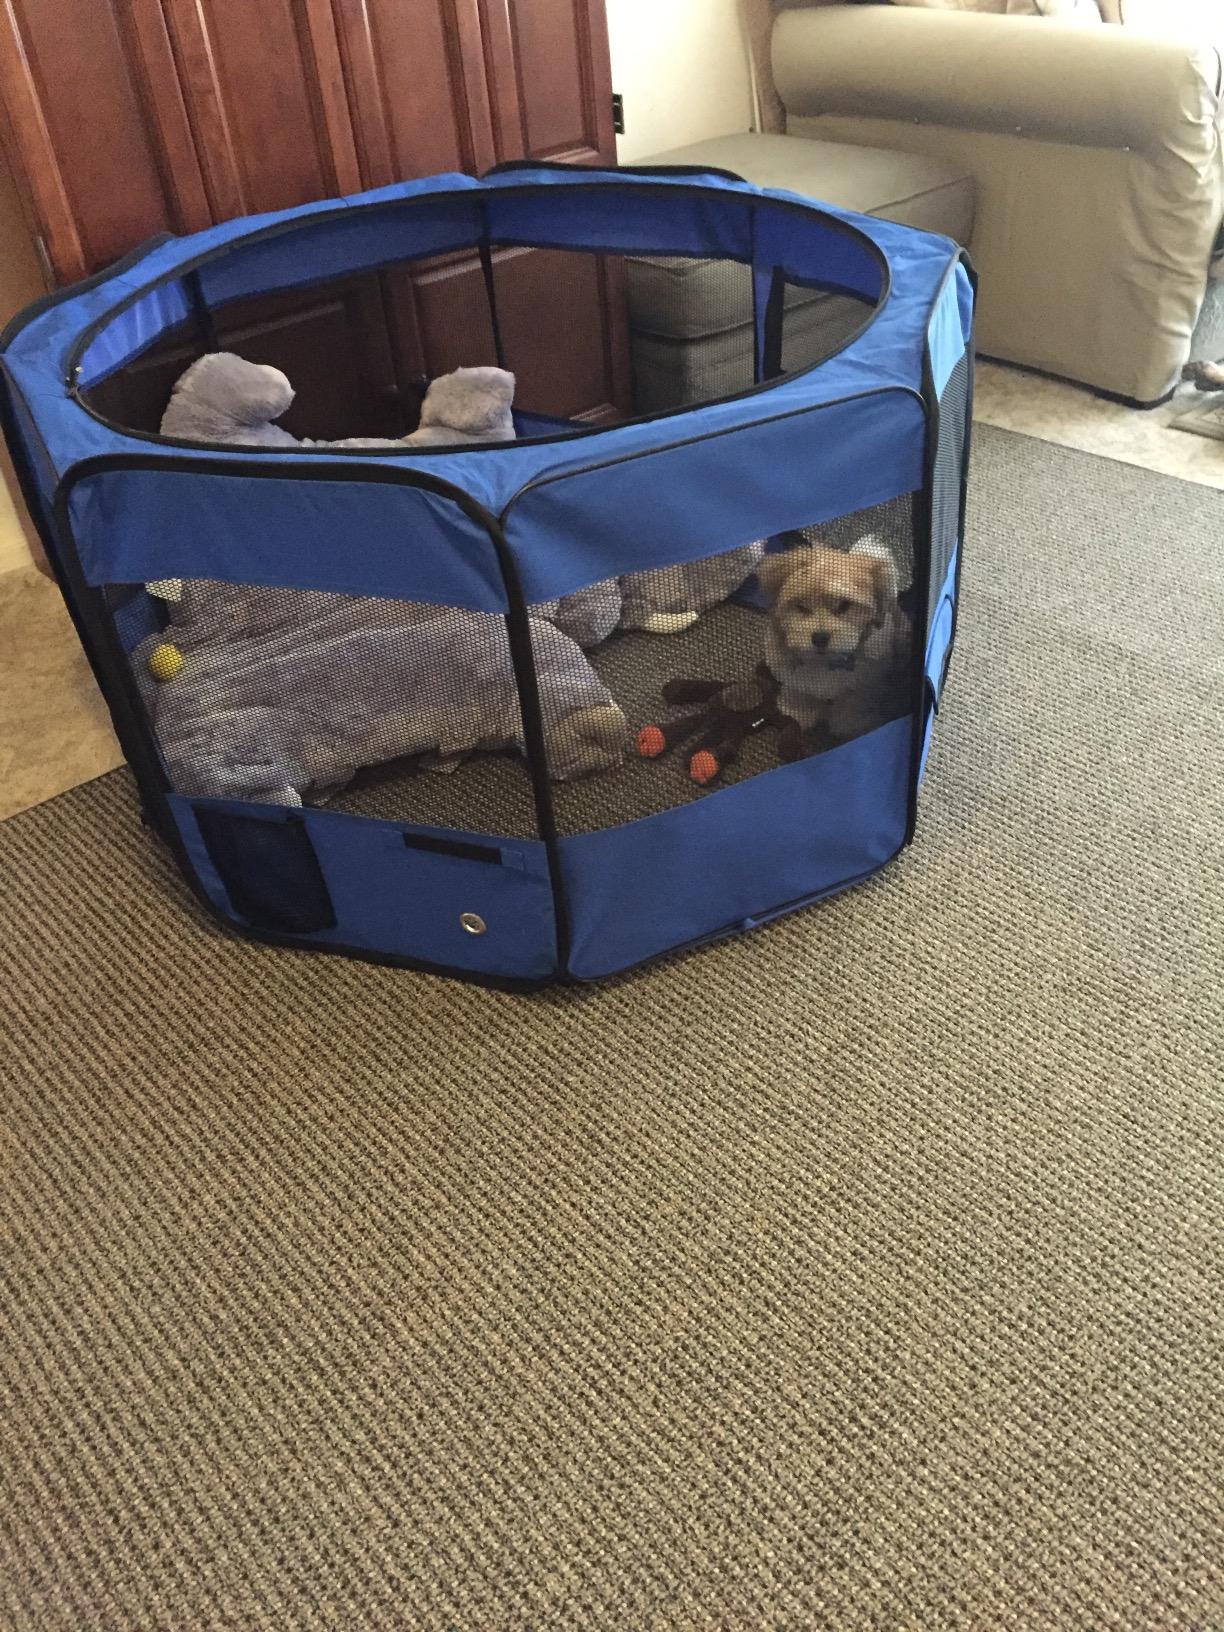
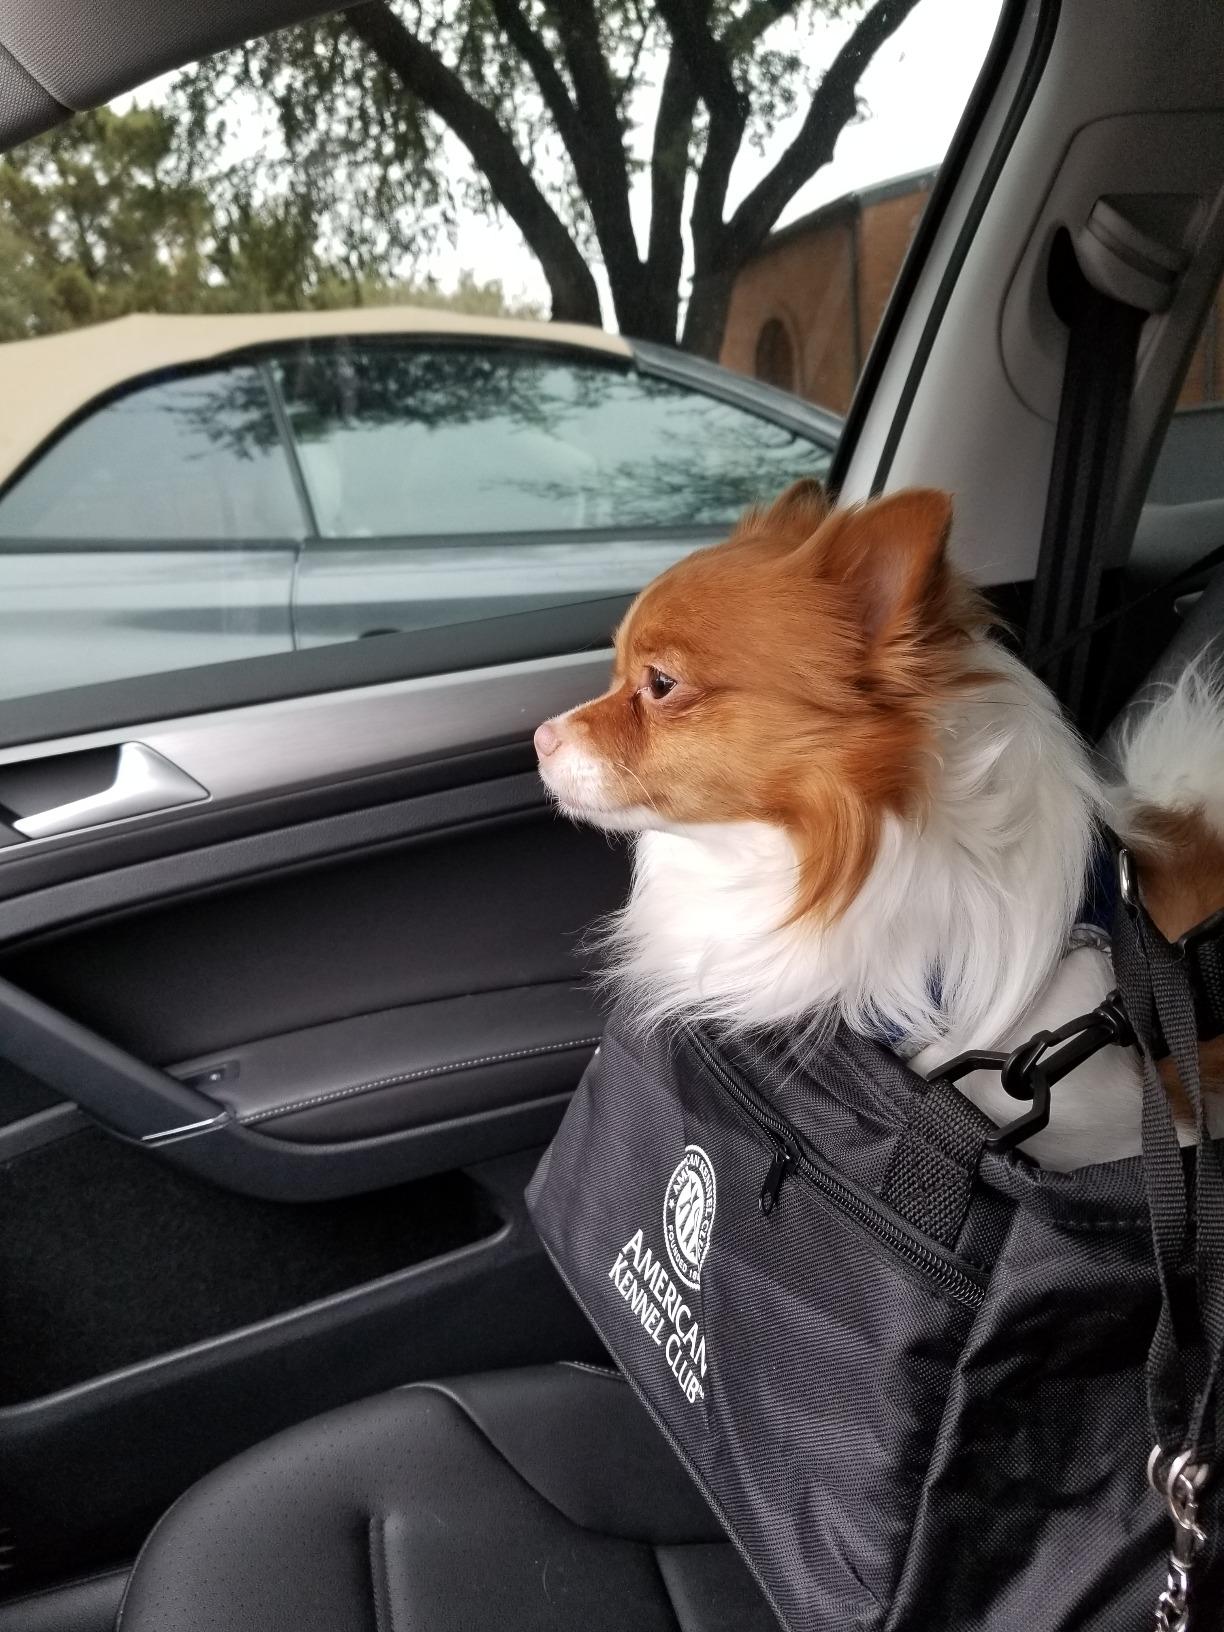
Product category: items_kennel
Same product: no